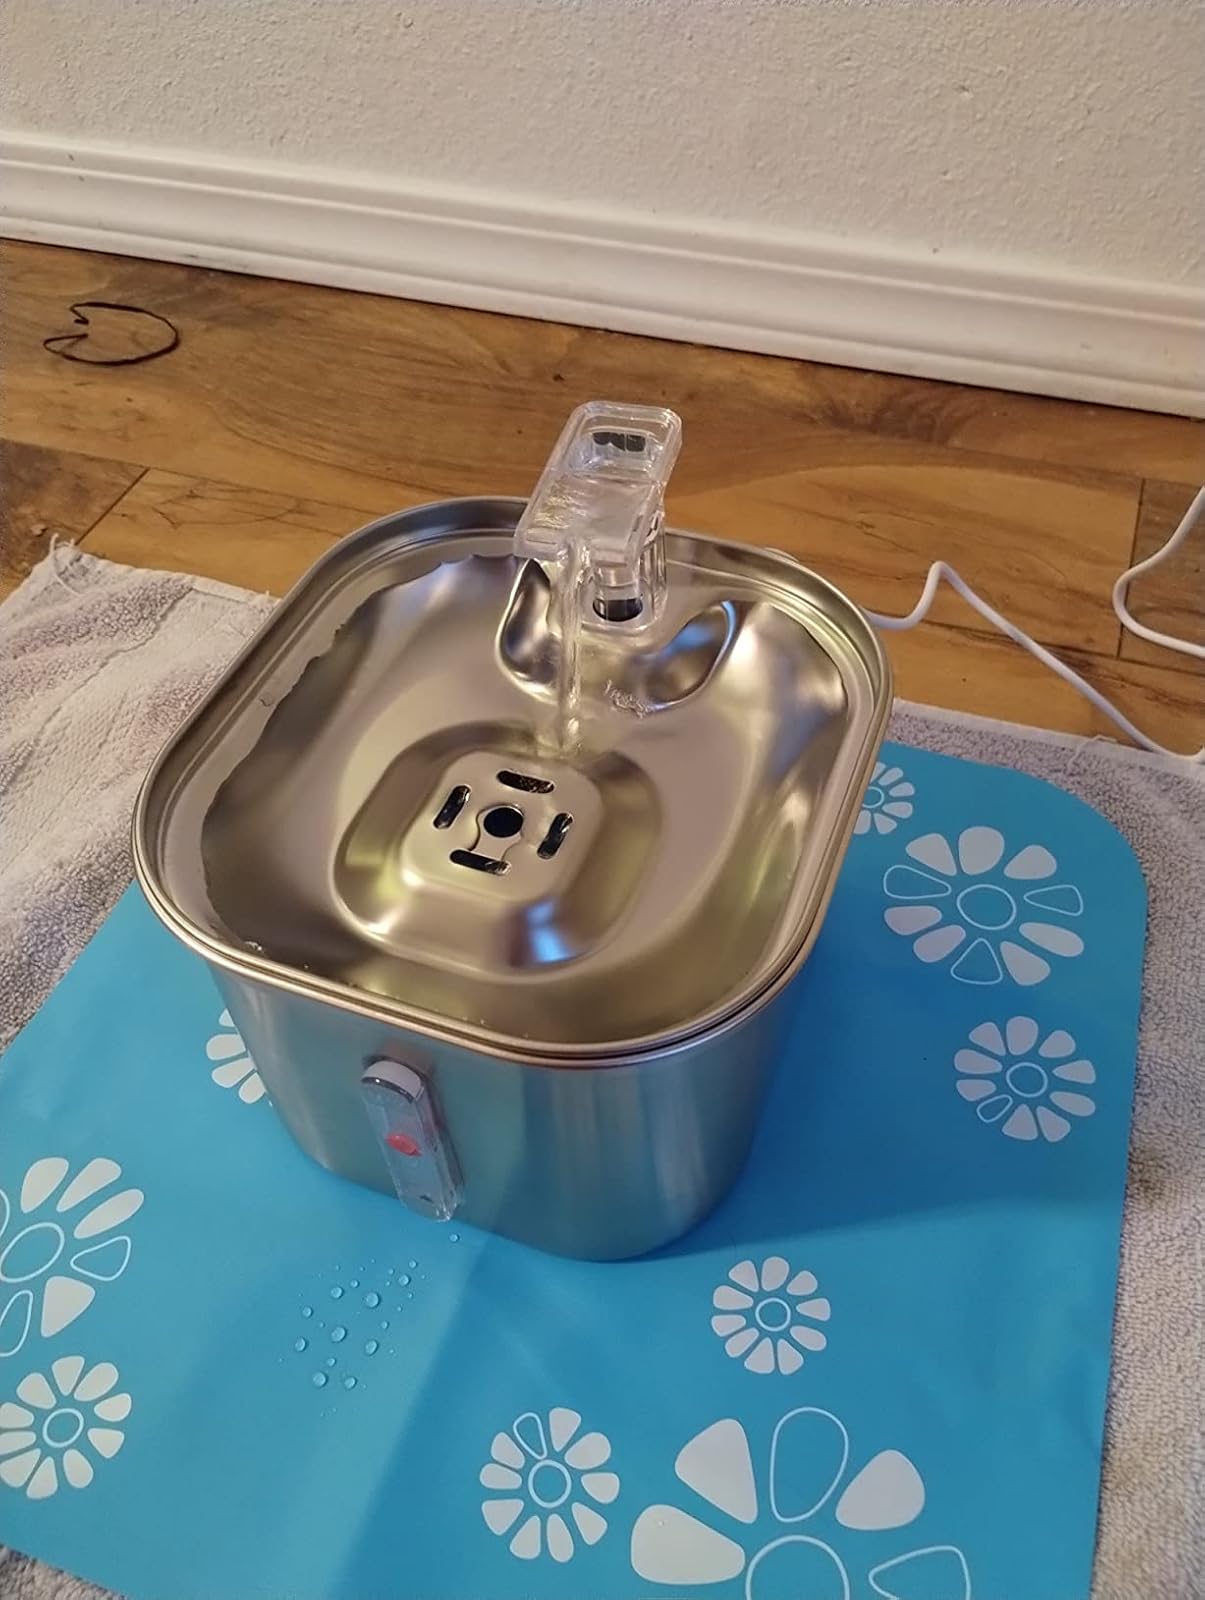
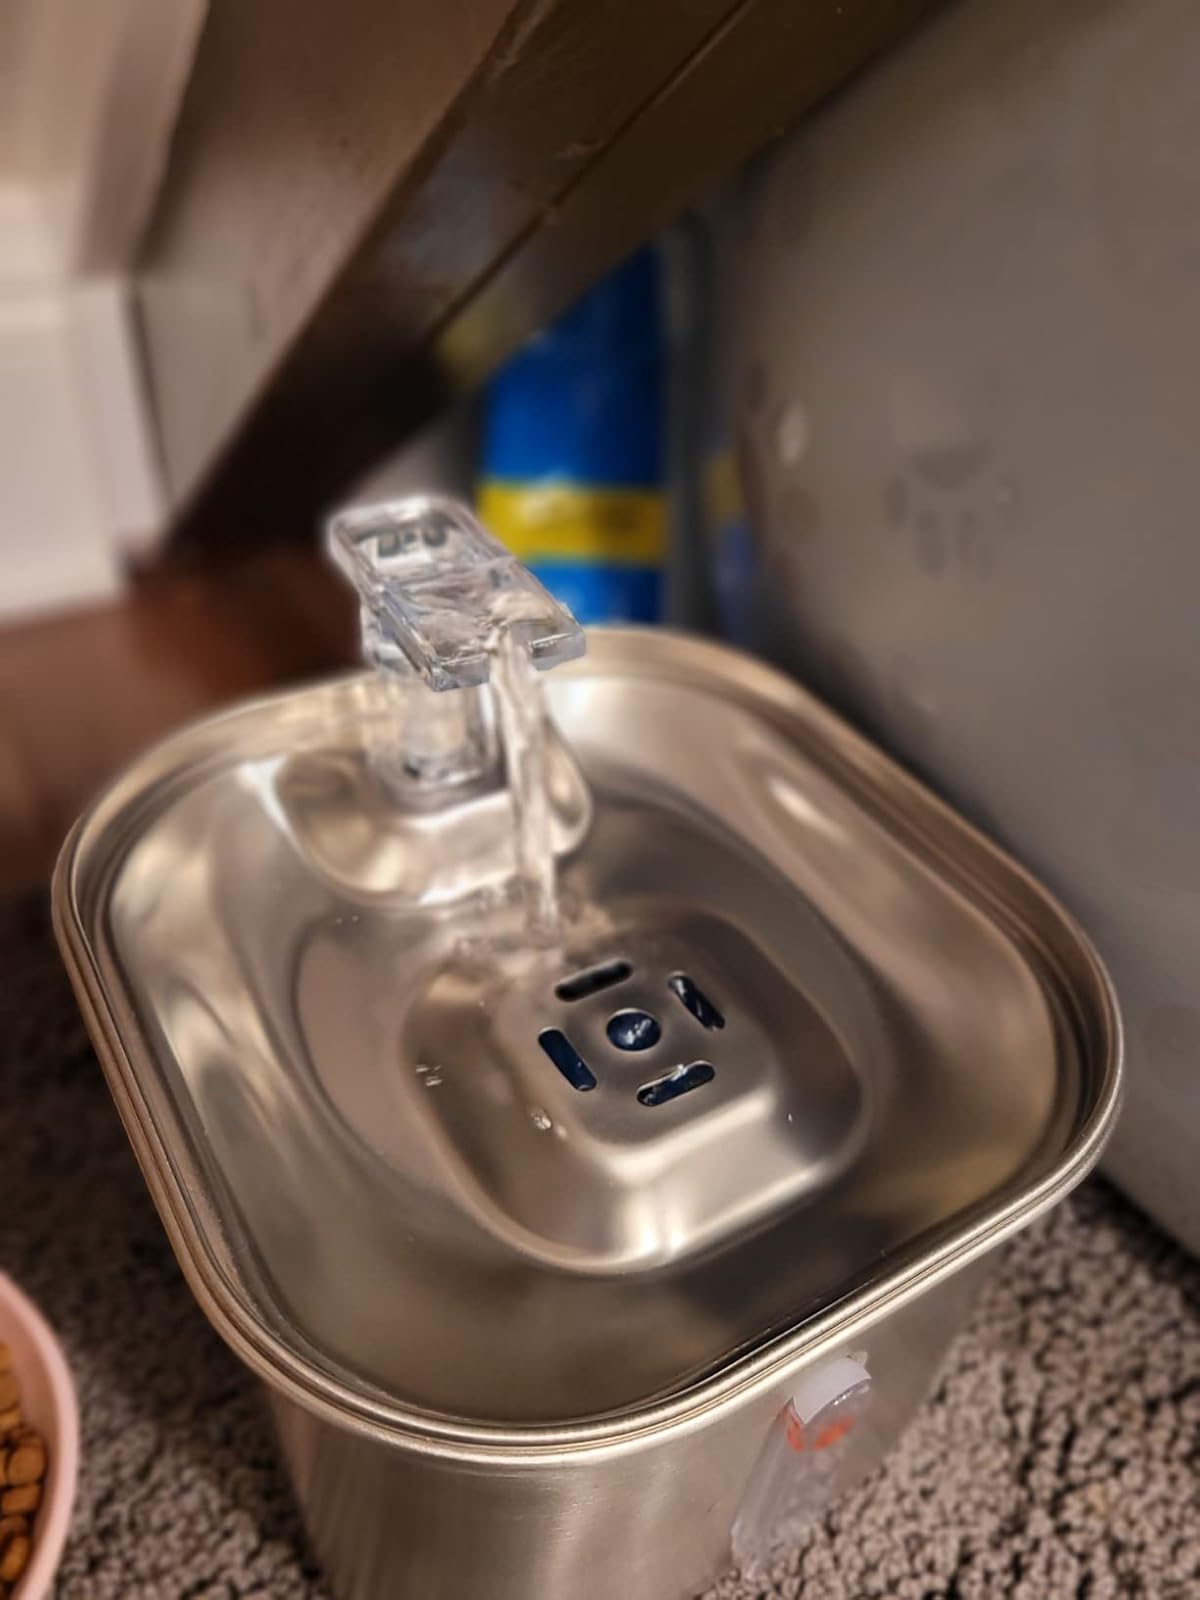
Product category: items_bowl
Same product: yes